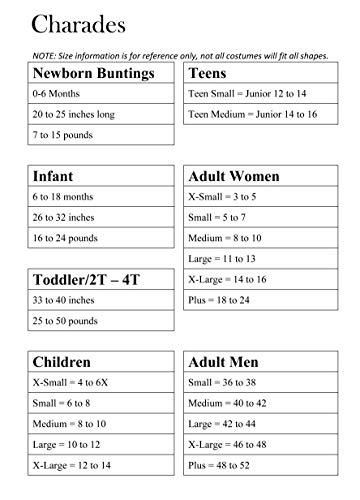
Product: Charades Ninja Avenger Series II with Armor Child's Costume, Small White
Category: Clothing, Shoes & Jewelry | Costumes & Accessories | Kids & Baby | Girls | Costumes
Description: COORDINATE with other Ninja Avenger costumes by Charades available in adult and children's sizes for group dress up fun.
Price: $32.09
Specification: ProductDimensions:17x12x2inches|ItemWeight:13.8ounces|ShippingWeight:13.8ounces(Viewshippingratesandpolicies)|ASIN:B00E0OLJPC|Itemmodelnumber:B00E0OLJPC|Manufacturerrecommendedage:36months-4years